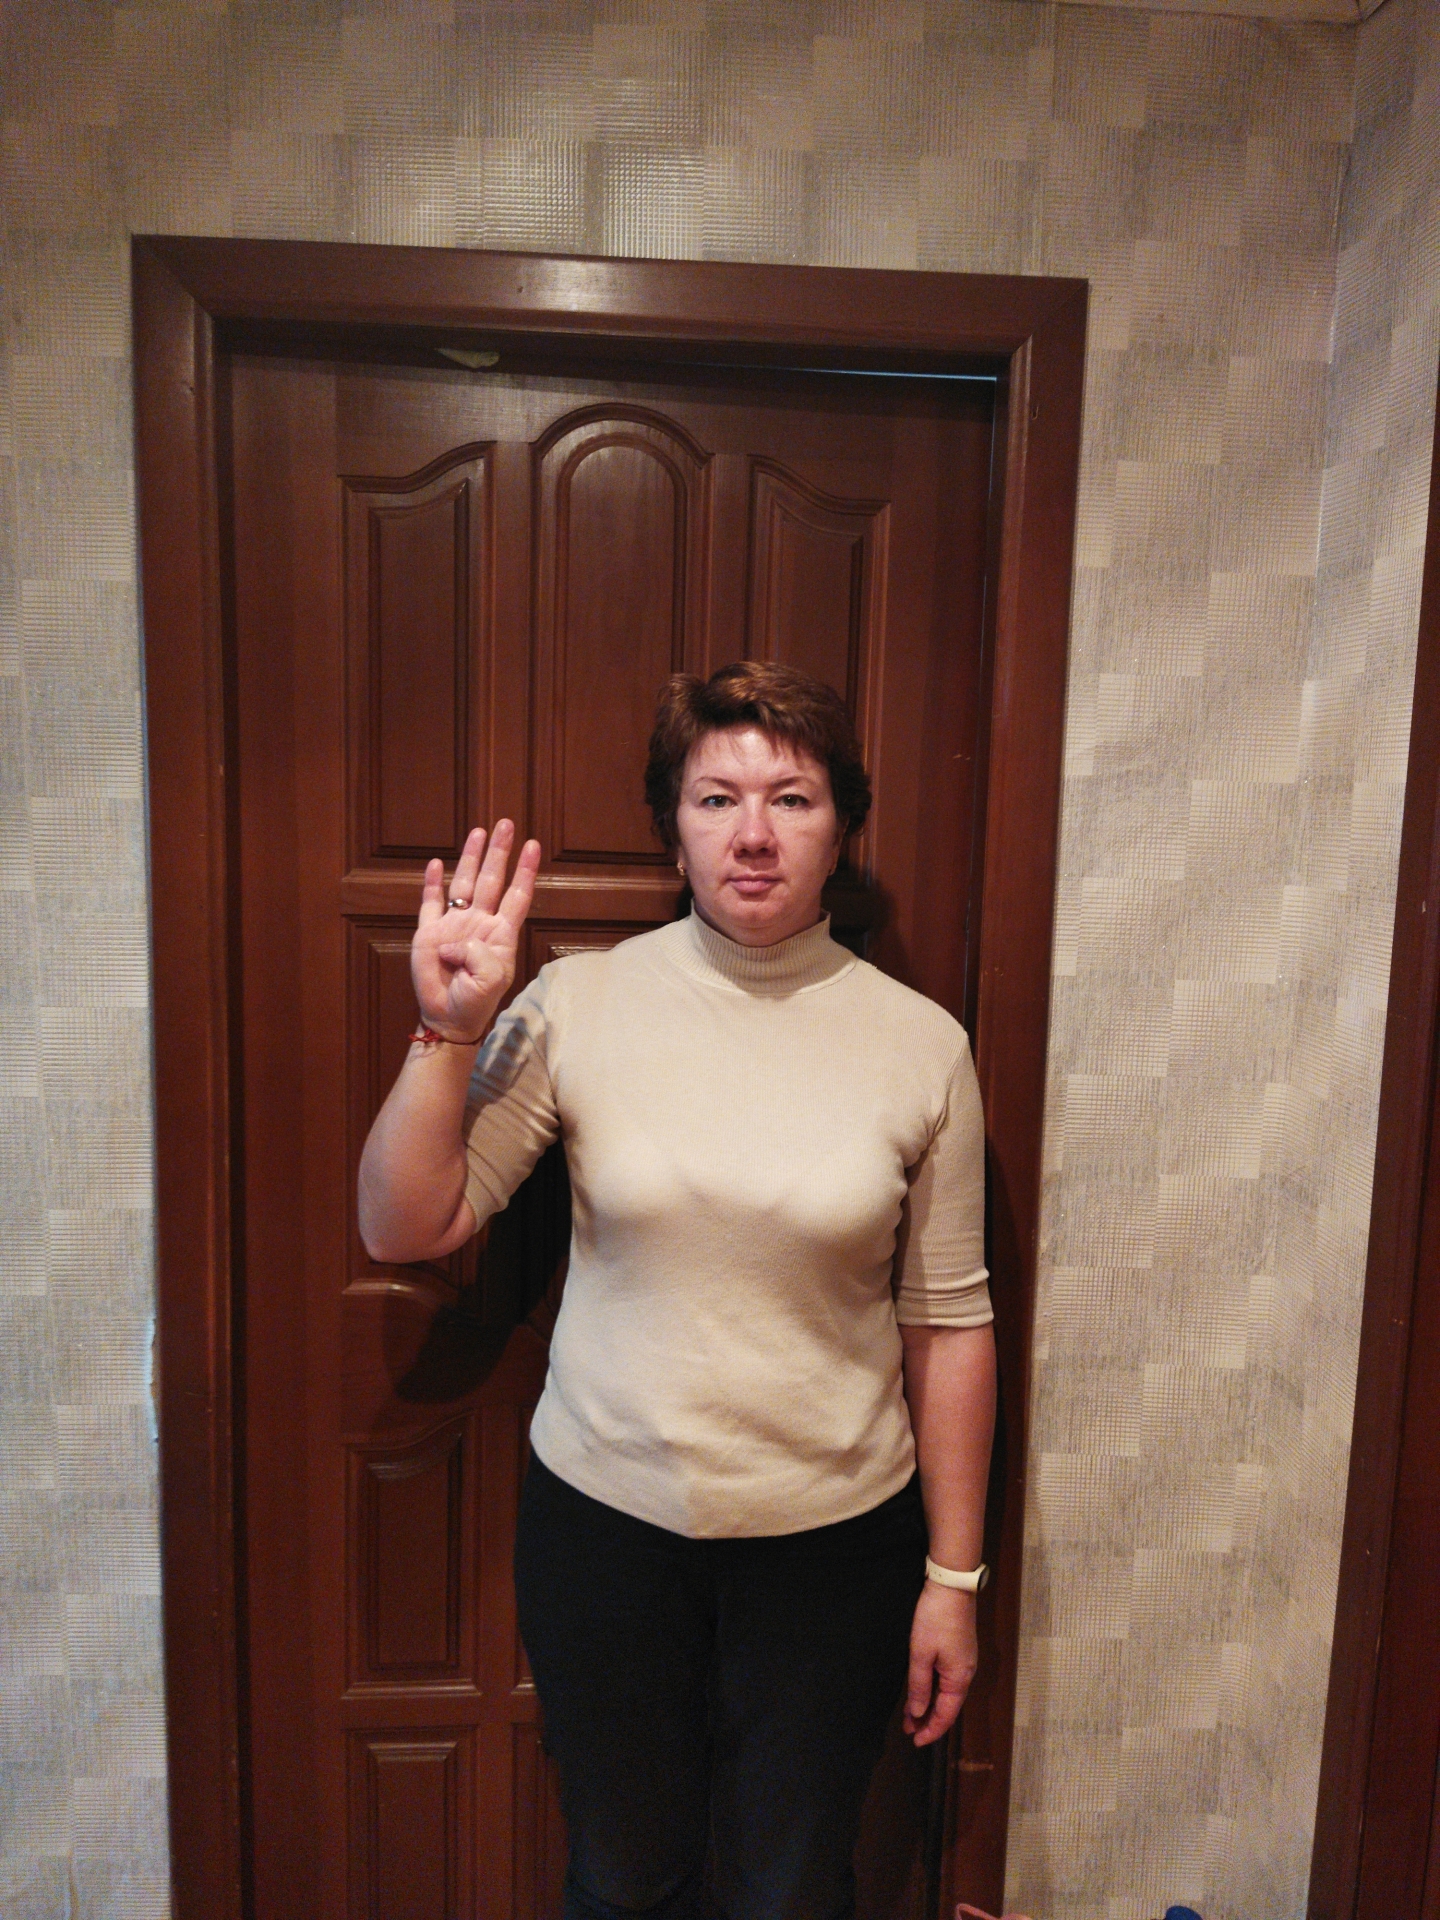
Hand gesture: four